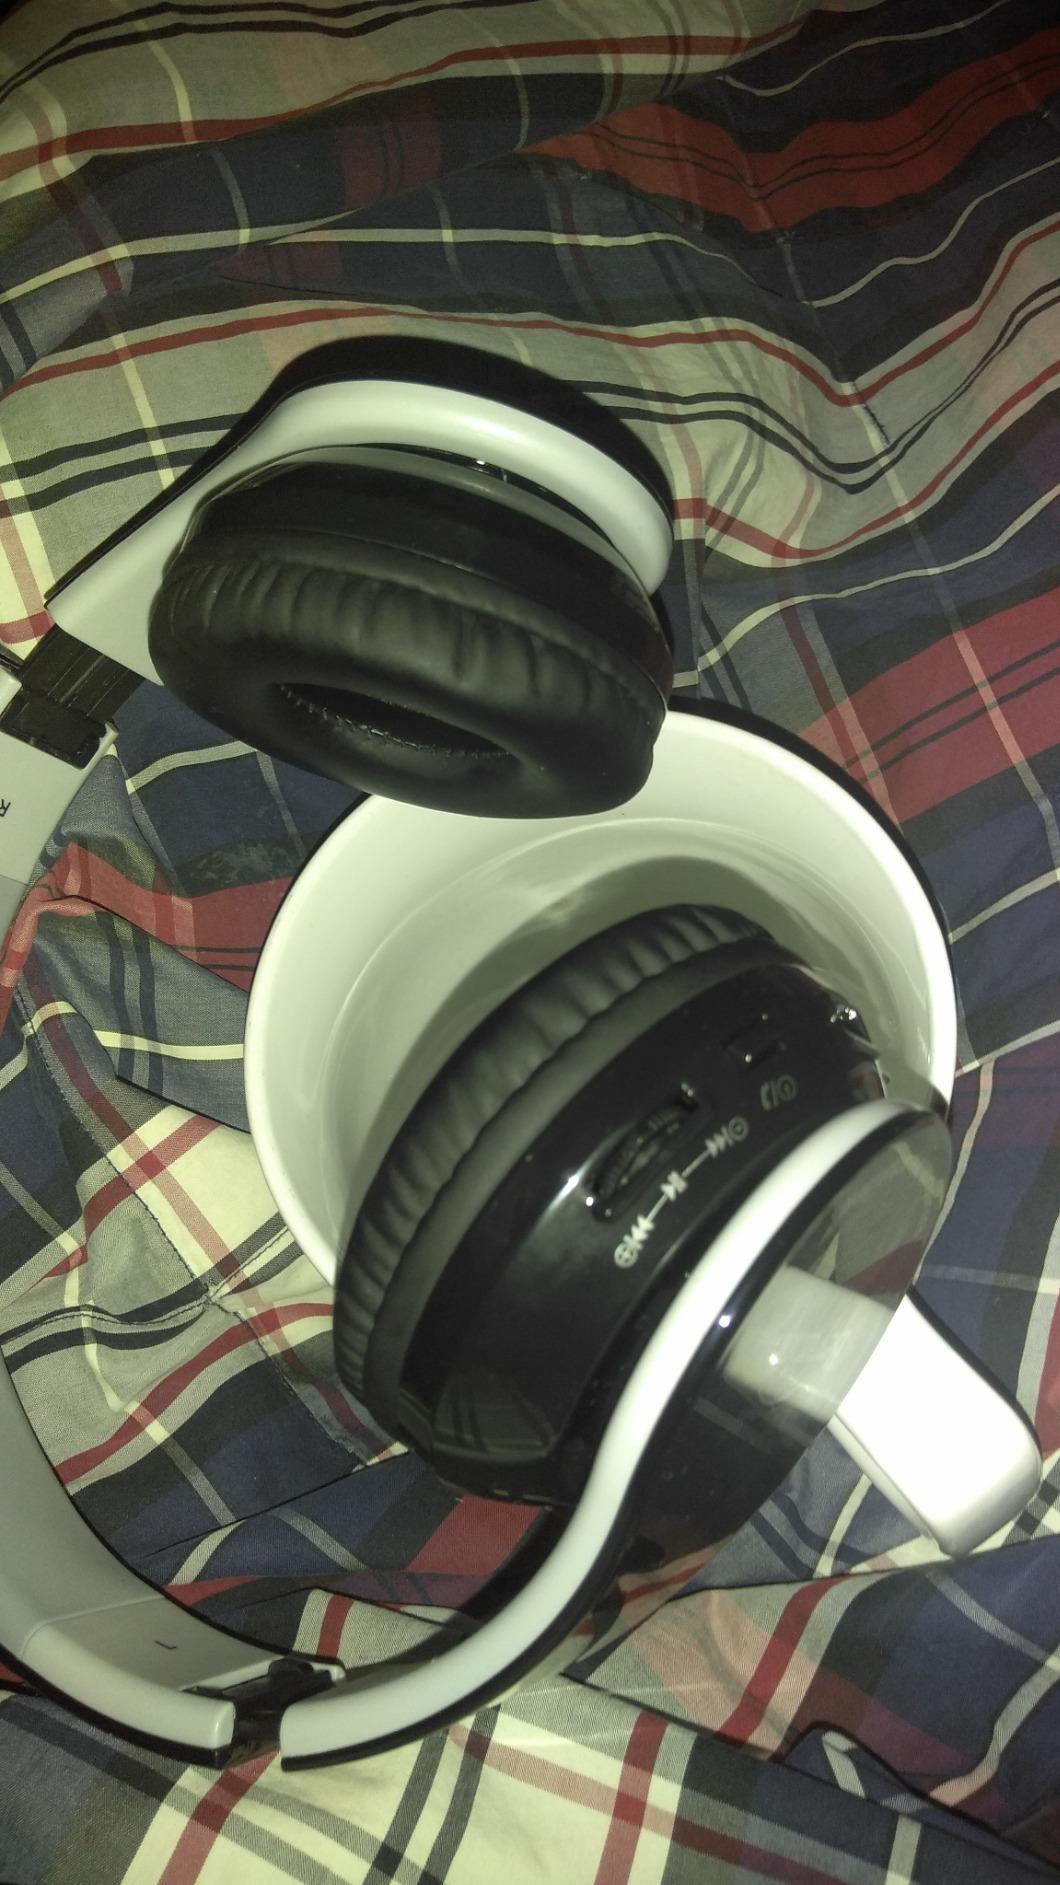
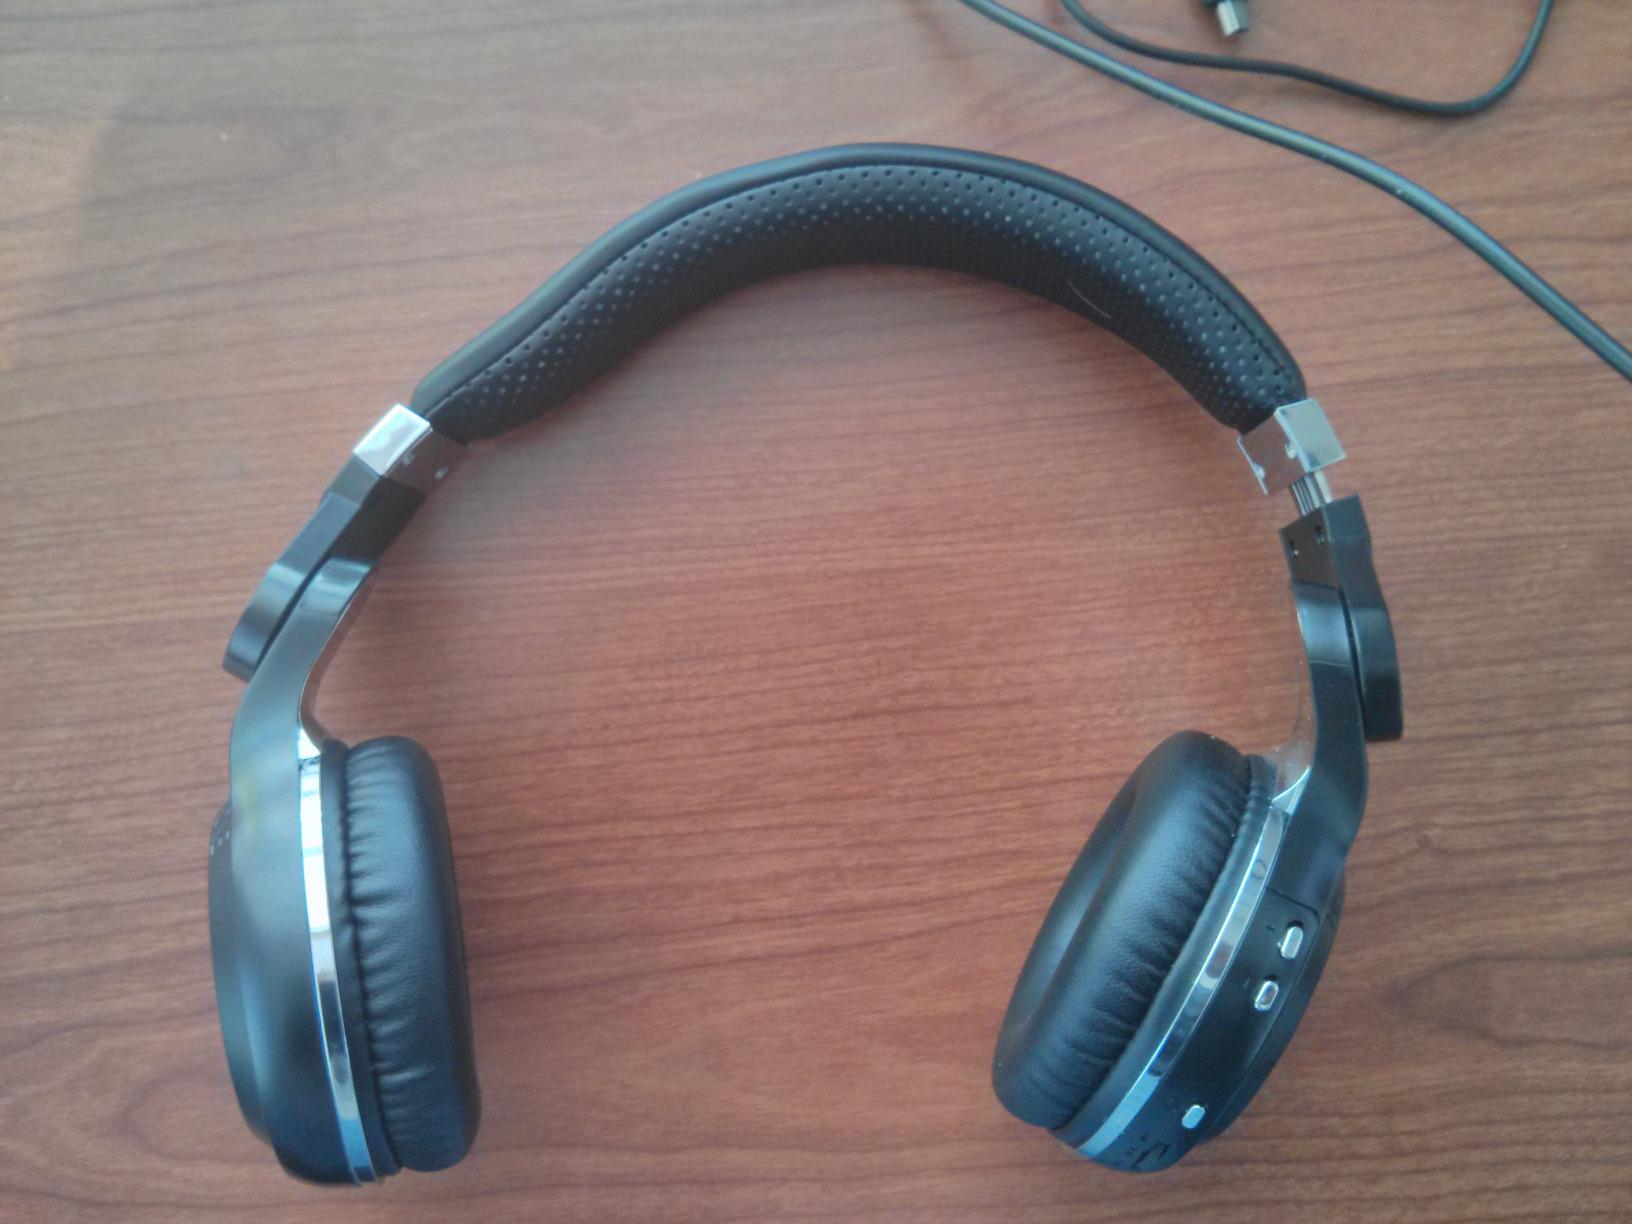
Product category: headphones
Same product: no